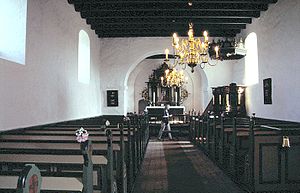
Kobberup Kirke
Kirkerummet set mod øst
Kobberup Kirke, Kirkerummet set mod øst
Kobberup Kirke er en kirke i Kobberup Sogn i det tidligere Fjends Herred, Viborg Amt, nu Viborg Kommune. Kirken var i middelalderen viet til Sankt Mikael. Apsis, kor og skib er opført i romansk tid af granitkvadre over skråkantsokkel, nogle steder med rille.